Honda CBX250RS

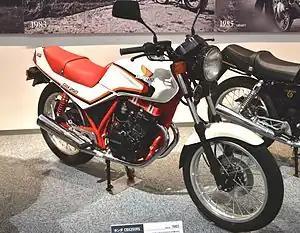
CBX250RS-E in original Japanese colours, located in the Honda Collection Hall.

The Honda CBX250RS is a motorcycle first sold by Honda in May 1983 in Japan as their new "250cc" sports bike with a view to replacing the popular CB250RS. The engine was based on the XR series with particular links to the XR350 bottom end, including a six-speed gearbox and the same oil pump. The stroke is also the same, but the bore reduced to bring the capacity down to . The balance shaft was also discarded, with the engine instead being rubber mounted. Unlike any other XR engine the top was given two camshafts. The bike was also equipped with dual carburettors, only one of which was equipped with a pilot circuit and which open different amounts depending on how much the throttle is twisted.